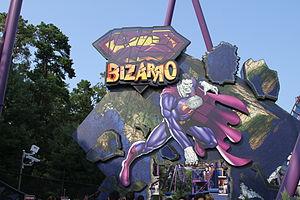
Bizarro est un personnage de fiction, un super-vilain appartenant à l'univers de DC Comics. Créé par le scénariste Otto Binder et l'artiste George Papp comme clone raté de Superman, il apparaît pour la première fois dans Superboy nᵒ 68.
Six Flags Great Adventure est un parc à thème de la société Six Flags, situé à Jackson dans le New Jersey, à 100 km de New York, 93 km de Newark et 80 km de Philadelphie, constitué d’un parc d’attractions, d’un safari sauvage, et d’un parc aquatique.